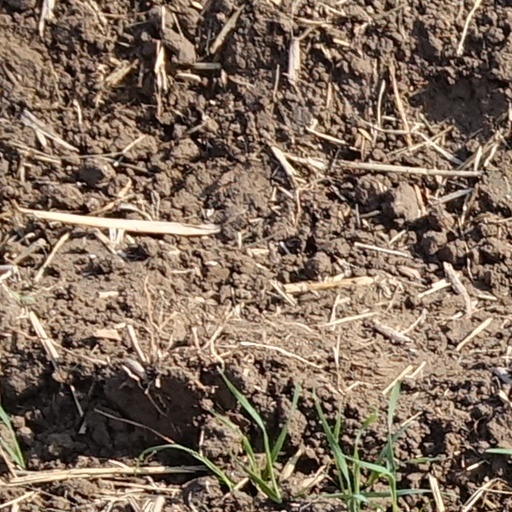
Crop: wheat